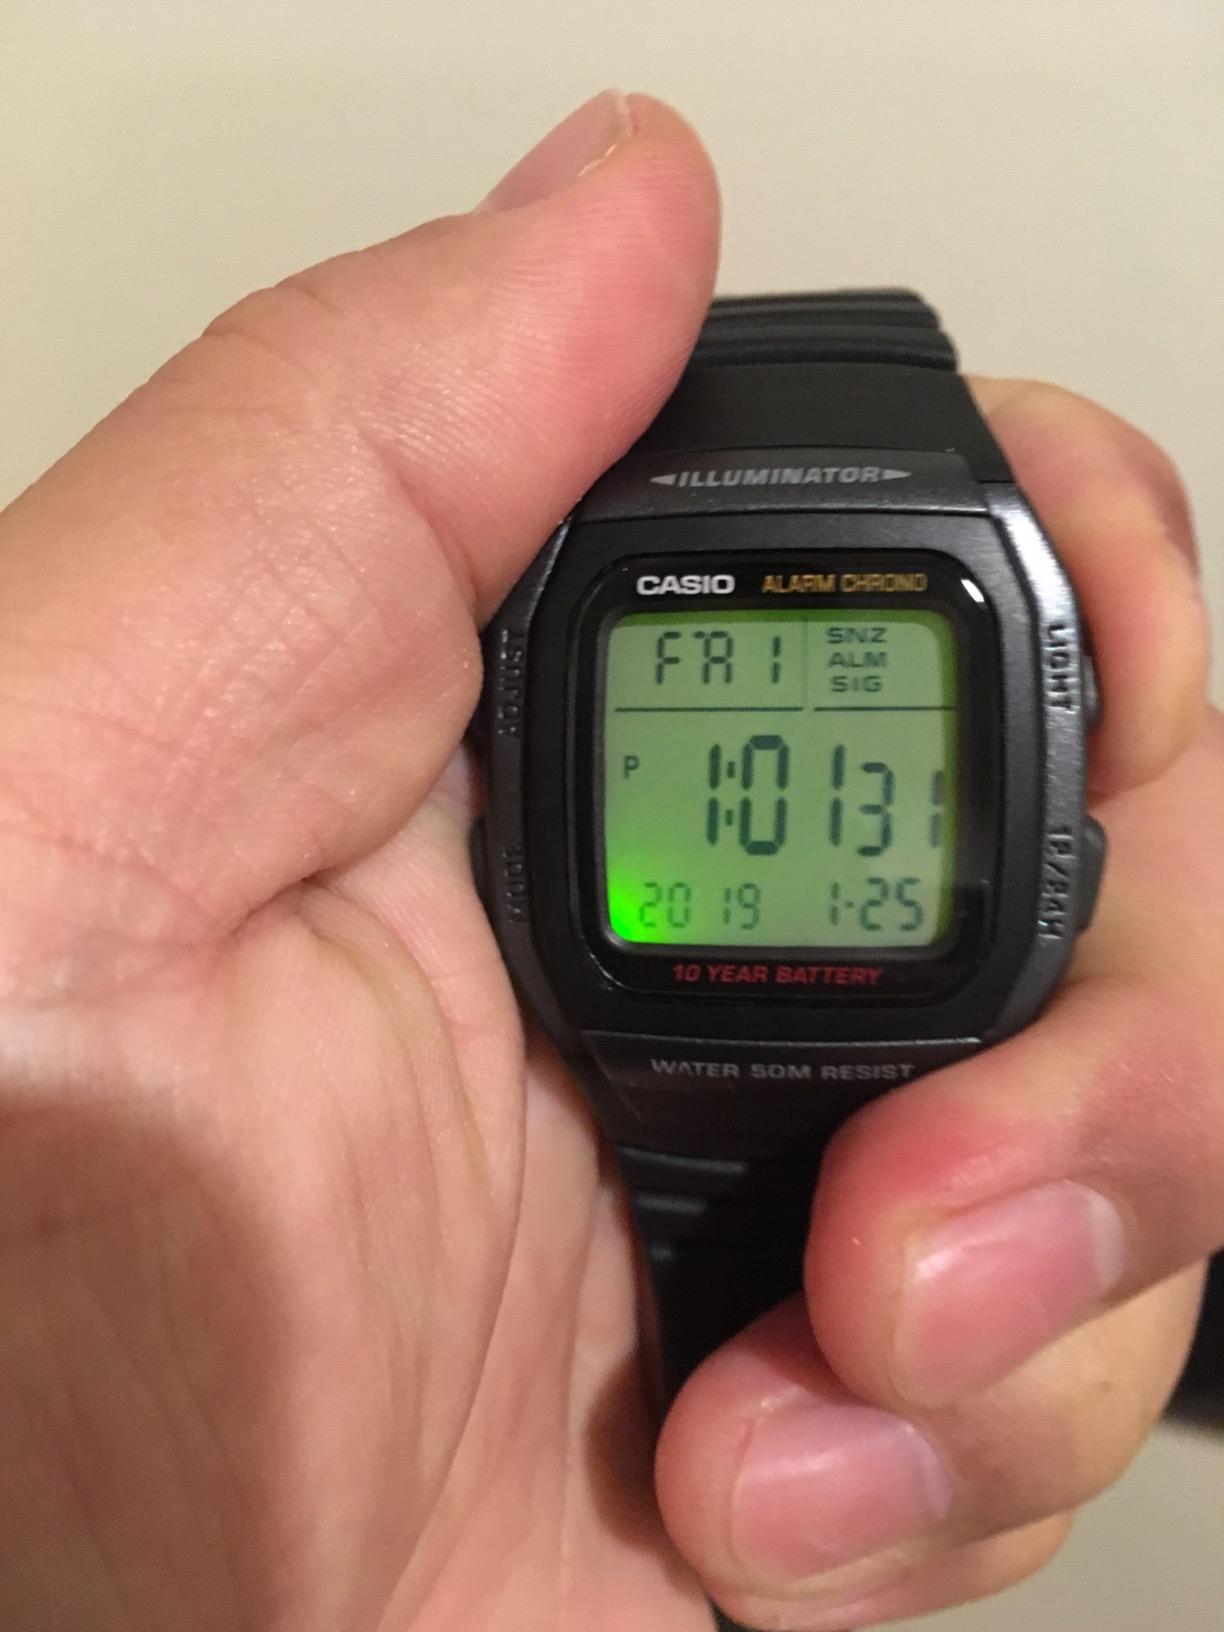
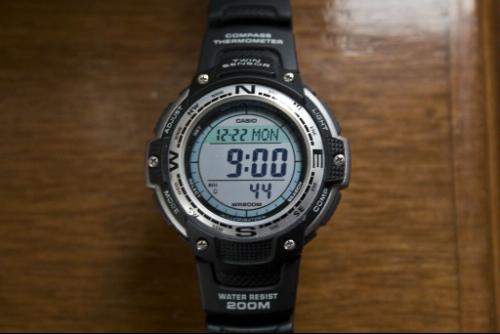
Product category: accessories_watch
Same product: no